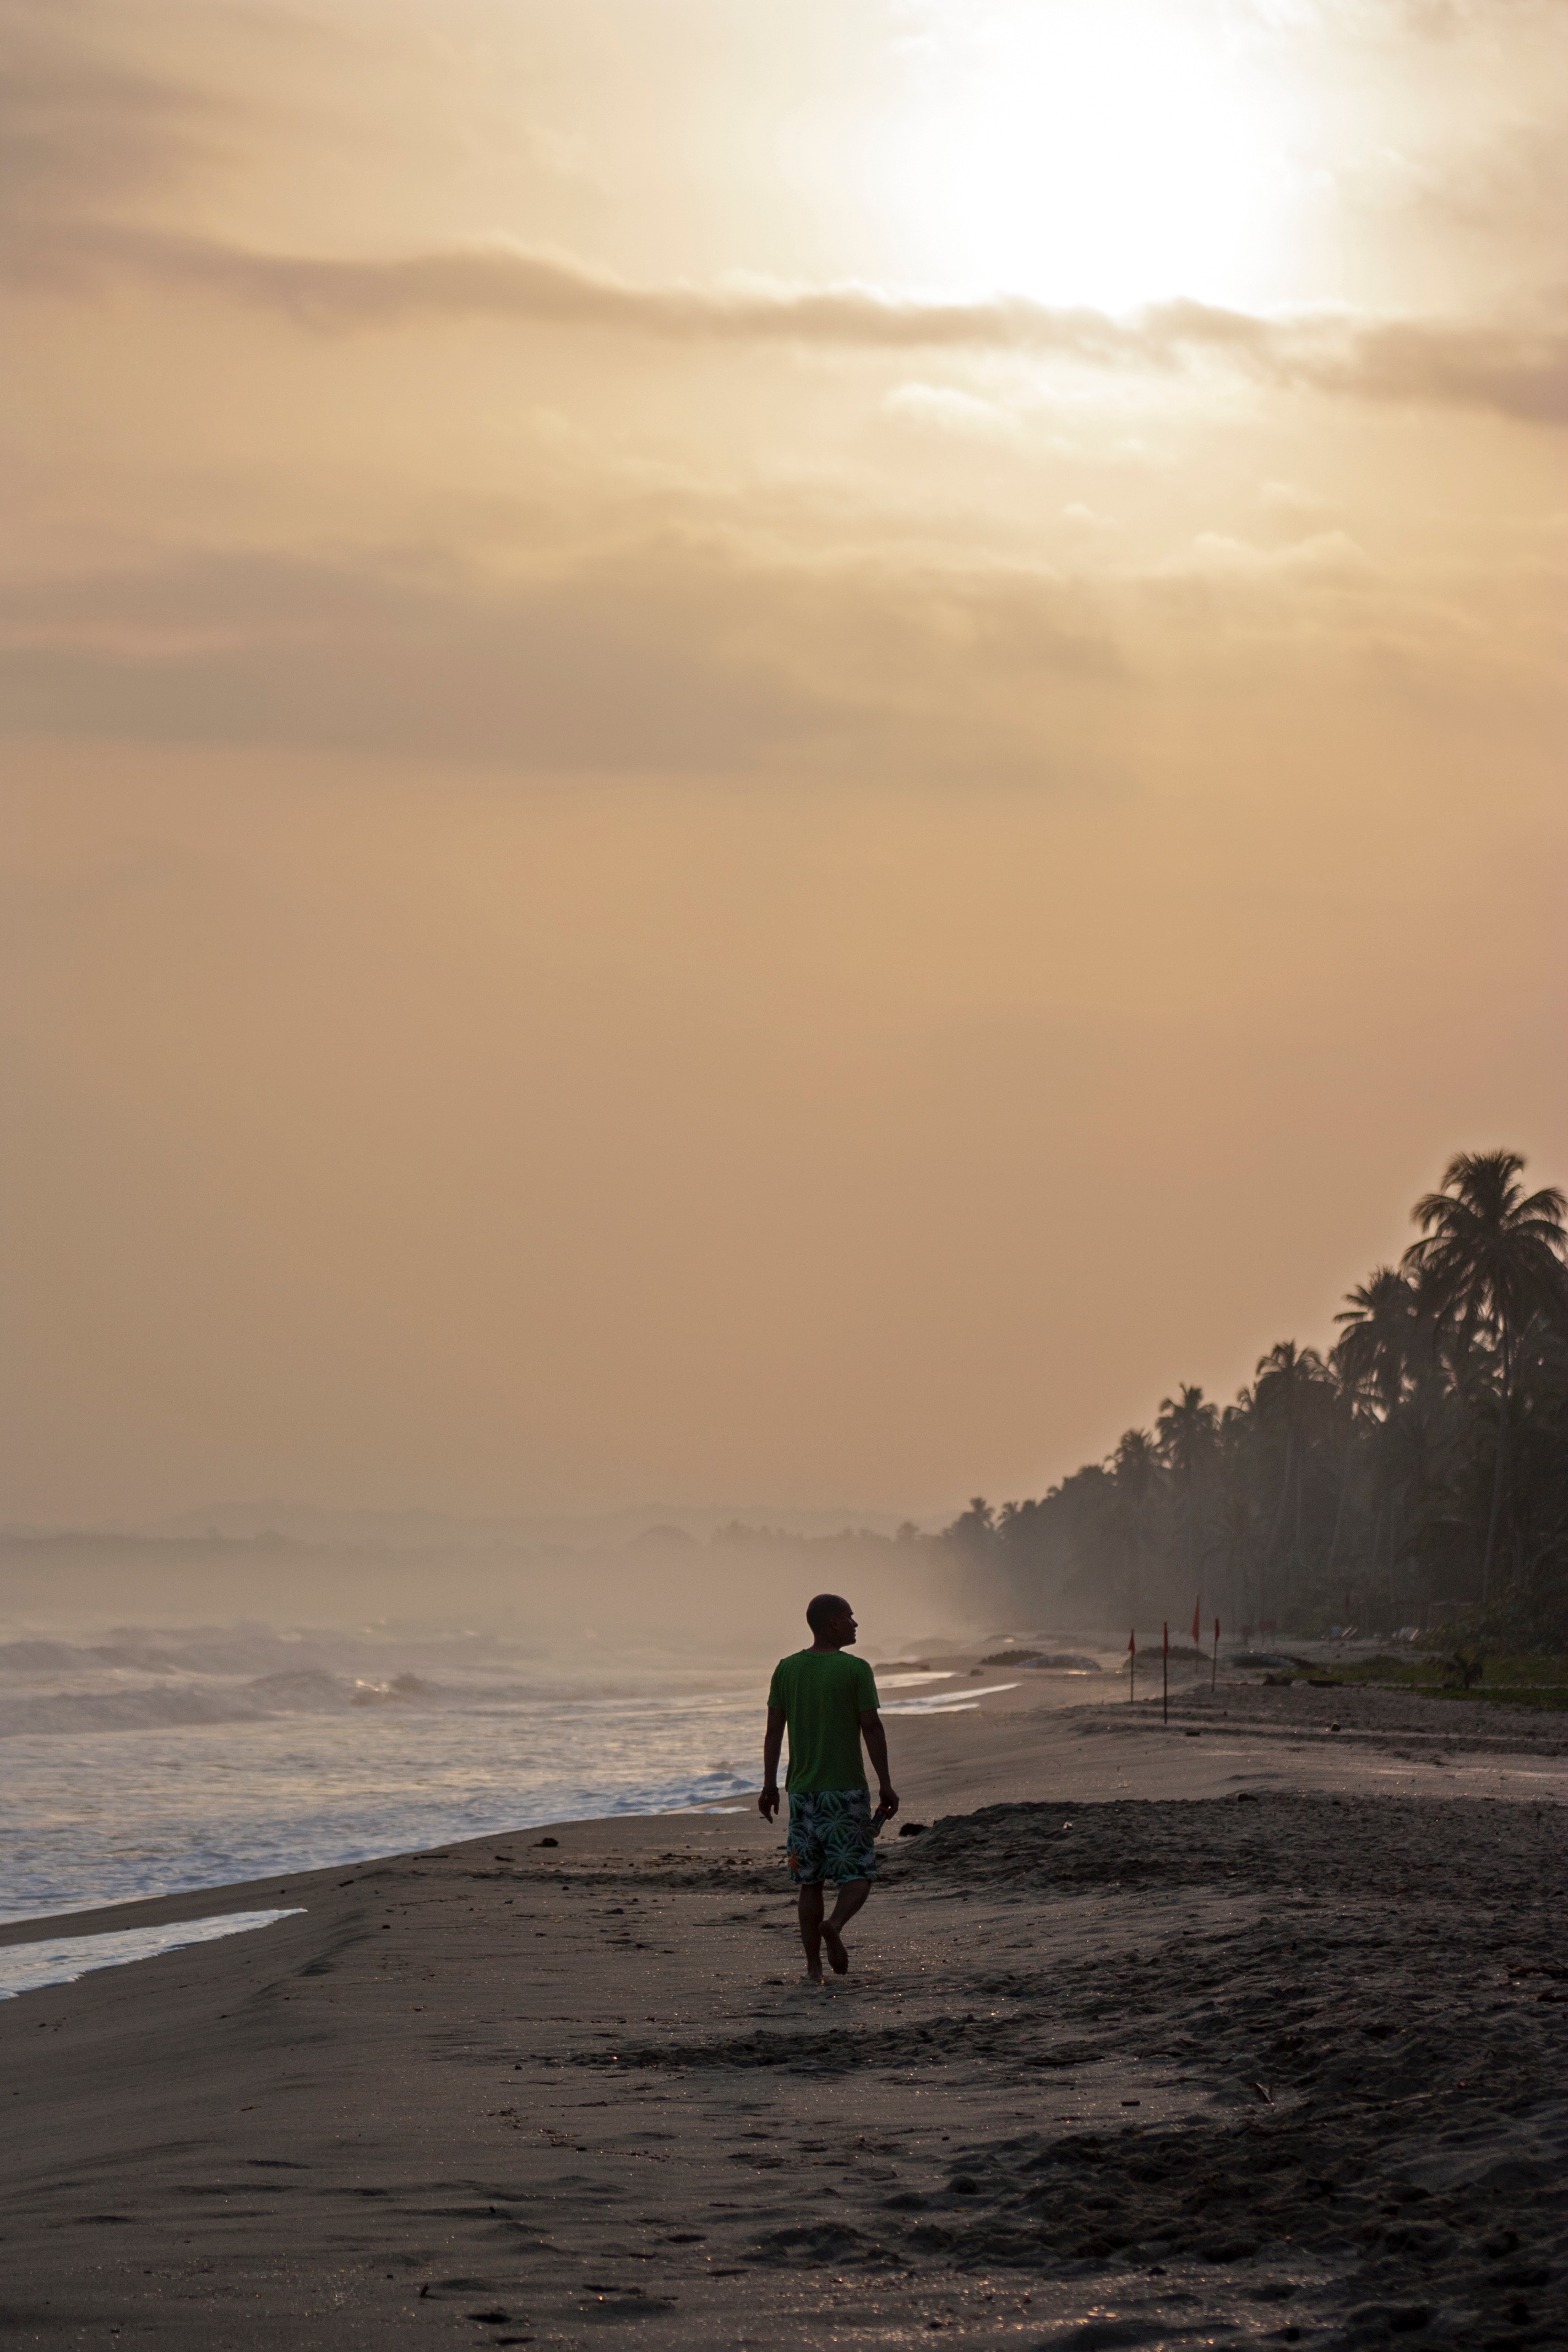
beach, sea, coast, sand, ocean, horizon, cloud, sky, sun, sunrise, sunset, sunlight, morning, shore, wave, dawn, dusk, evening, bay, body of water, atmospheric phenomenon, wind wave